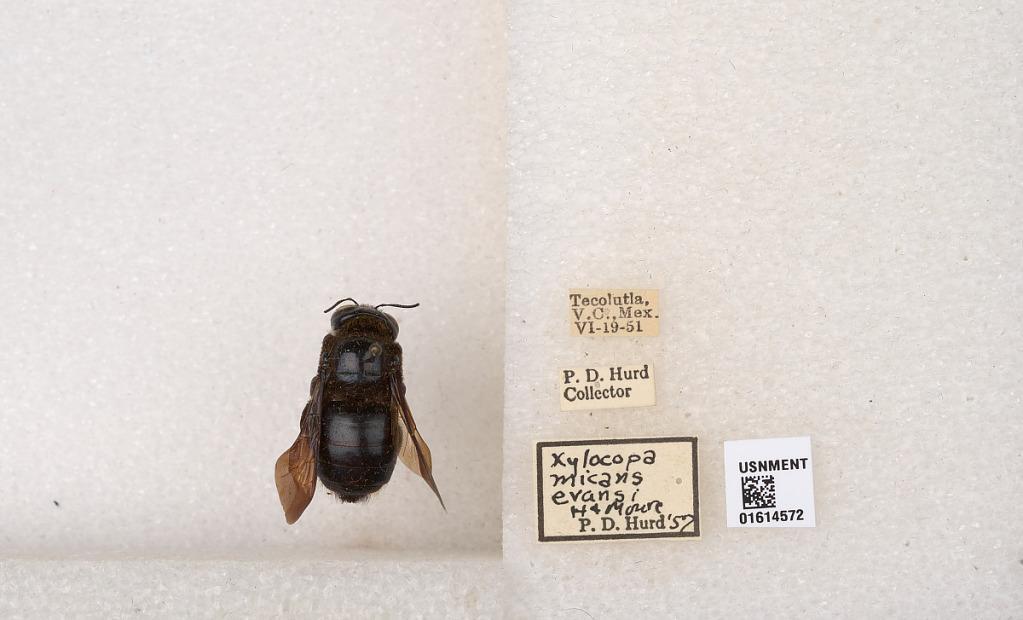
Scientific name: Xylocopa (Schonnherria) micans evansi Hurd & Moure
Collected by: P. Hurd
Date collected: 1951-6-19
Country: Mexico
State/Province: Veracruz
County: Tecolutla
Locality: Tecolutla
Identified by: Hurd, P. D.